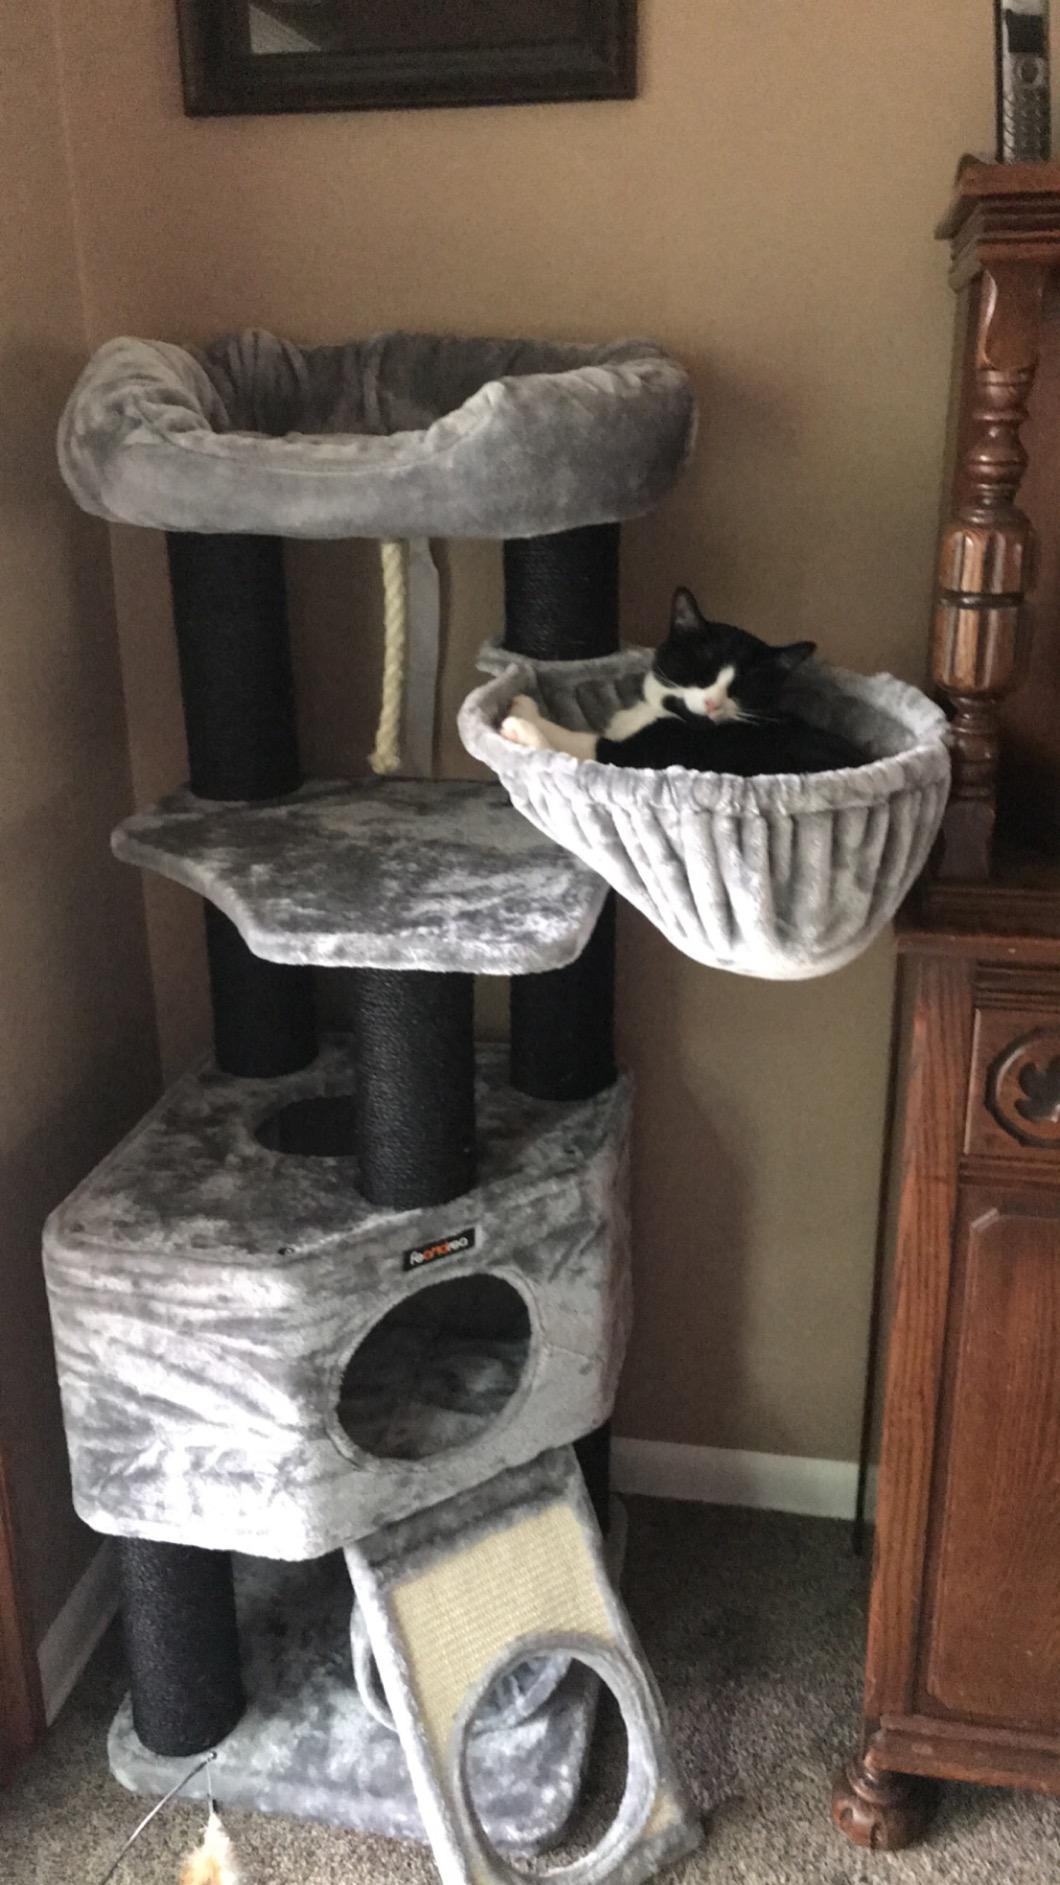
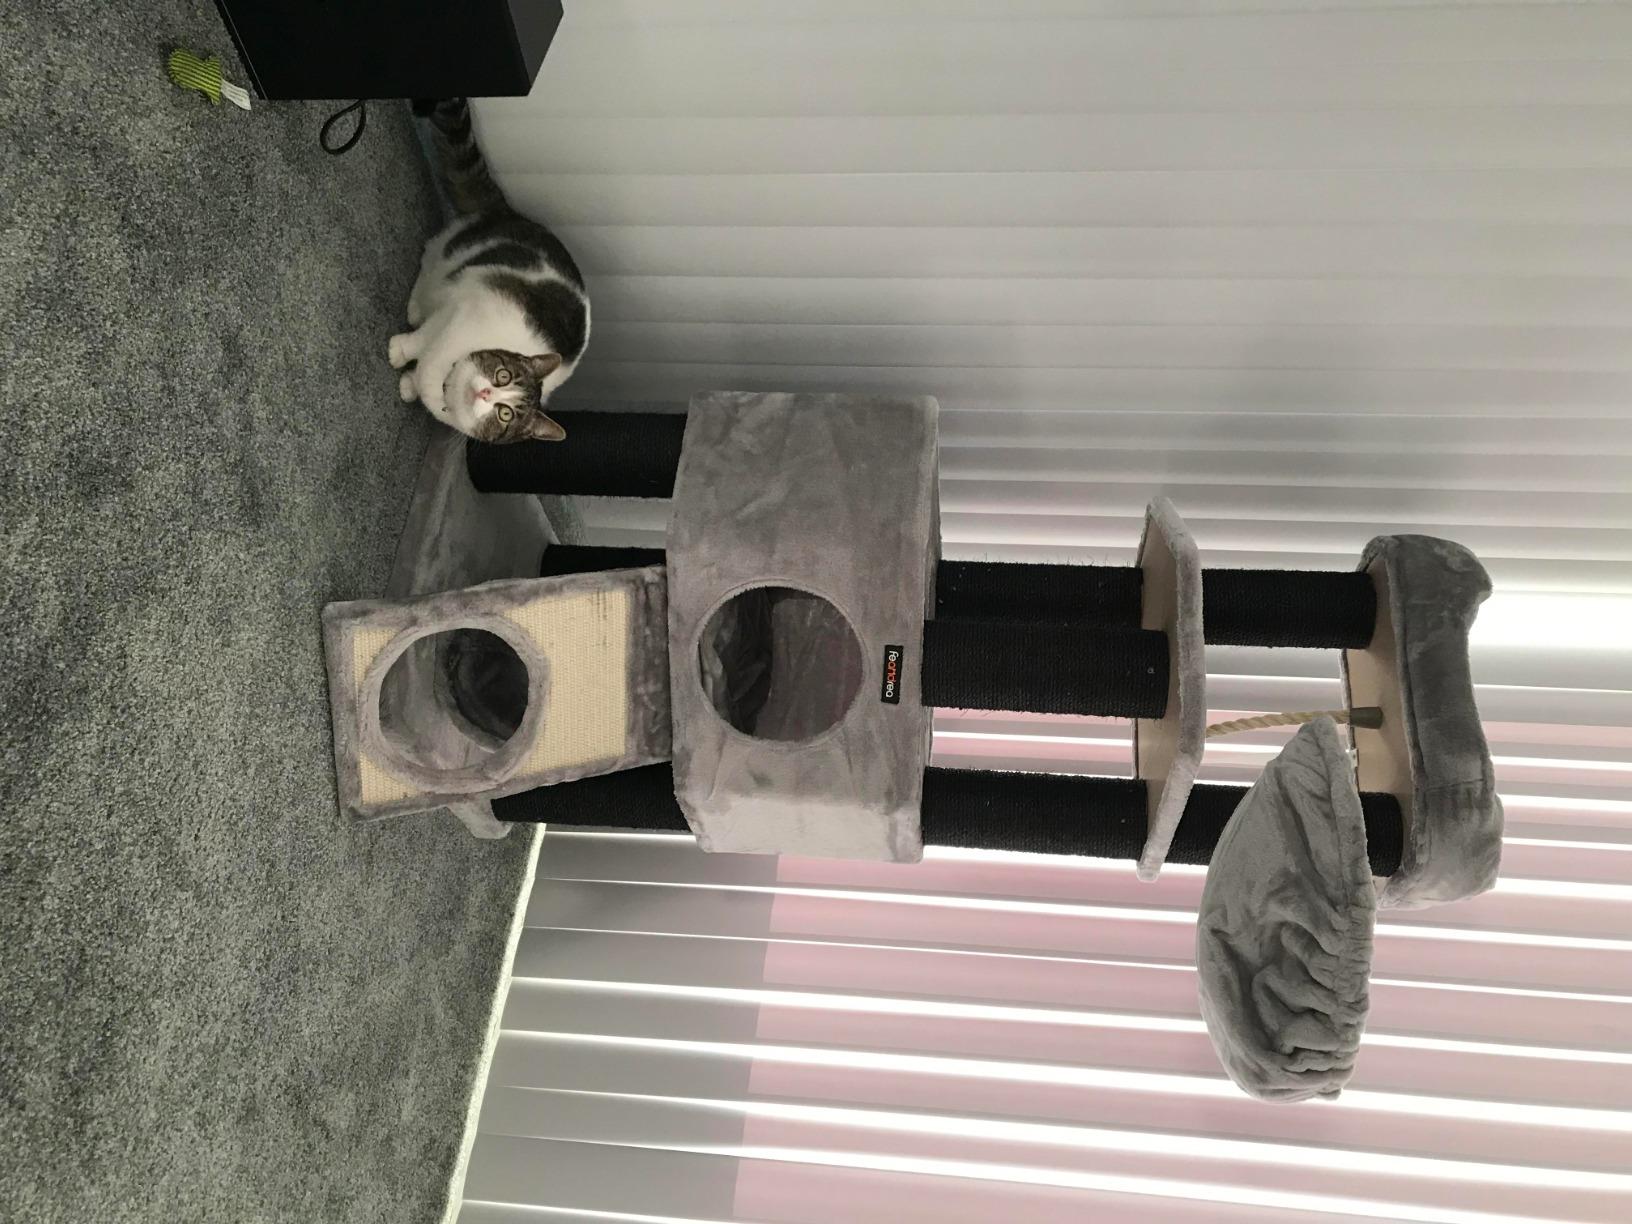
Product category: items_cat tree
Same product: yes